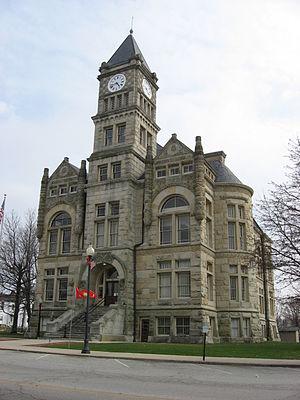
La ville de Liberty est le siège du comté d'Union, situé dans l’État de l’Indiana, aux États-Unis. Sa population s’élevait à 2 133 habitants lors du recensement de 2010, estimée à 2 038 habitants en 2017.